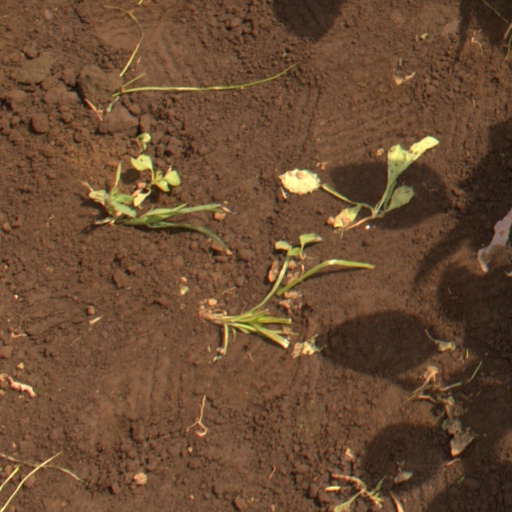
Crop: soybean